Onchan

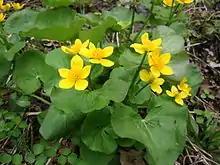
Marsh marigold

The Onchan wetlands is a nature reserve in Onchan village that contains a variety of habitats. The site was donated to the Manx Wildlife Trust in 1988 and is open to the public for viewing and has a footpath which is suitable for wheelchair users. The site contains "curragh" (wetlands - willow scrub), broadleaved trees, "dub" (pond), neutral grassland and embankments of tall grassland. This variety of habitats leads to a diversity of wildlife and plant life. Some of the plants and trees that grow in the wetlands are silver birch, ash, holly, rowan, marsh marigold, yellow flag, reed canary grass, hemlock water-dropwort, woody nightshade and cuckoo flower. Birds recorded on the site are the grey wagtail, heron, mallard, goldcrest, woodcock, chiffchaff and hen harrier (rare) along with invertebrates and bats. There are also many frogs and spawn in early summer.